Sándor Farkas de Boldogfa

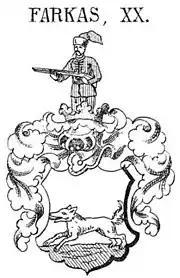
Coat of arms of the noble family Farkas de Boldogfa

Born in Andráshida, county of Zala, in the former Kingdom of Hungary, Sándor József, was a member of the ancient Roman Catholic Hungarian noble family Farkas de Boldogfa (in Hungarian: "boldogfai Farkas" család) that originally hailed from the land of Zalaboldogfa. He was son of Ferenc Farkas de Boldogfa (1838–1908), landowner, Zala county auditor and monetary comptroller of the county, and Zsófia Marton de Nemesnép (1842–1900). His paternal grandparents were Ferenc Farkas de Boldogfa (1779-1844), judge, landowner, and Borbála Joó (1817-1881). His maternal grandparents were the Hungarian nobleman József Marton de Nemesnép (1797-1858), deputy-noble judge (Hungarian: "alszolgabíró"), jurist, landowner in Zala county, and Rozália Szluha de Verbó (1816-1883). His great grandfather was János Farkas de Boldogfa (1741-1788), jurist, lawyer, landowner, Prothonotary of the county of Zala. Sándor's brother was dr. István Farkas de Boldogfa (1875–1921), jurist, supreme chief magistrate of the district of Sümeg (Hungarian: "főszolgabíró") in county of Zala. Their second cousin was József Farkas de Boldogfa (1857–1951), landowner, politician, Member of the Hungarian Parliament.